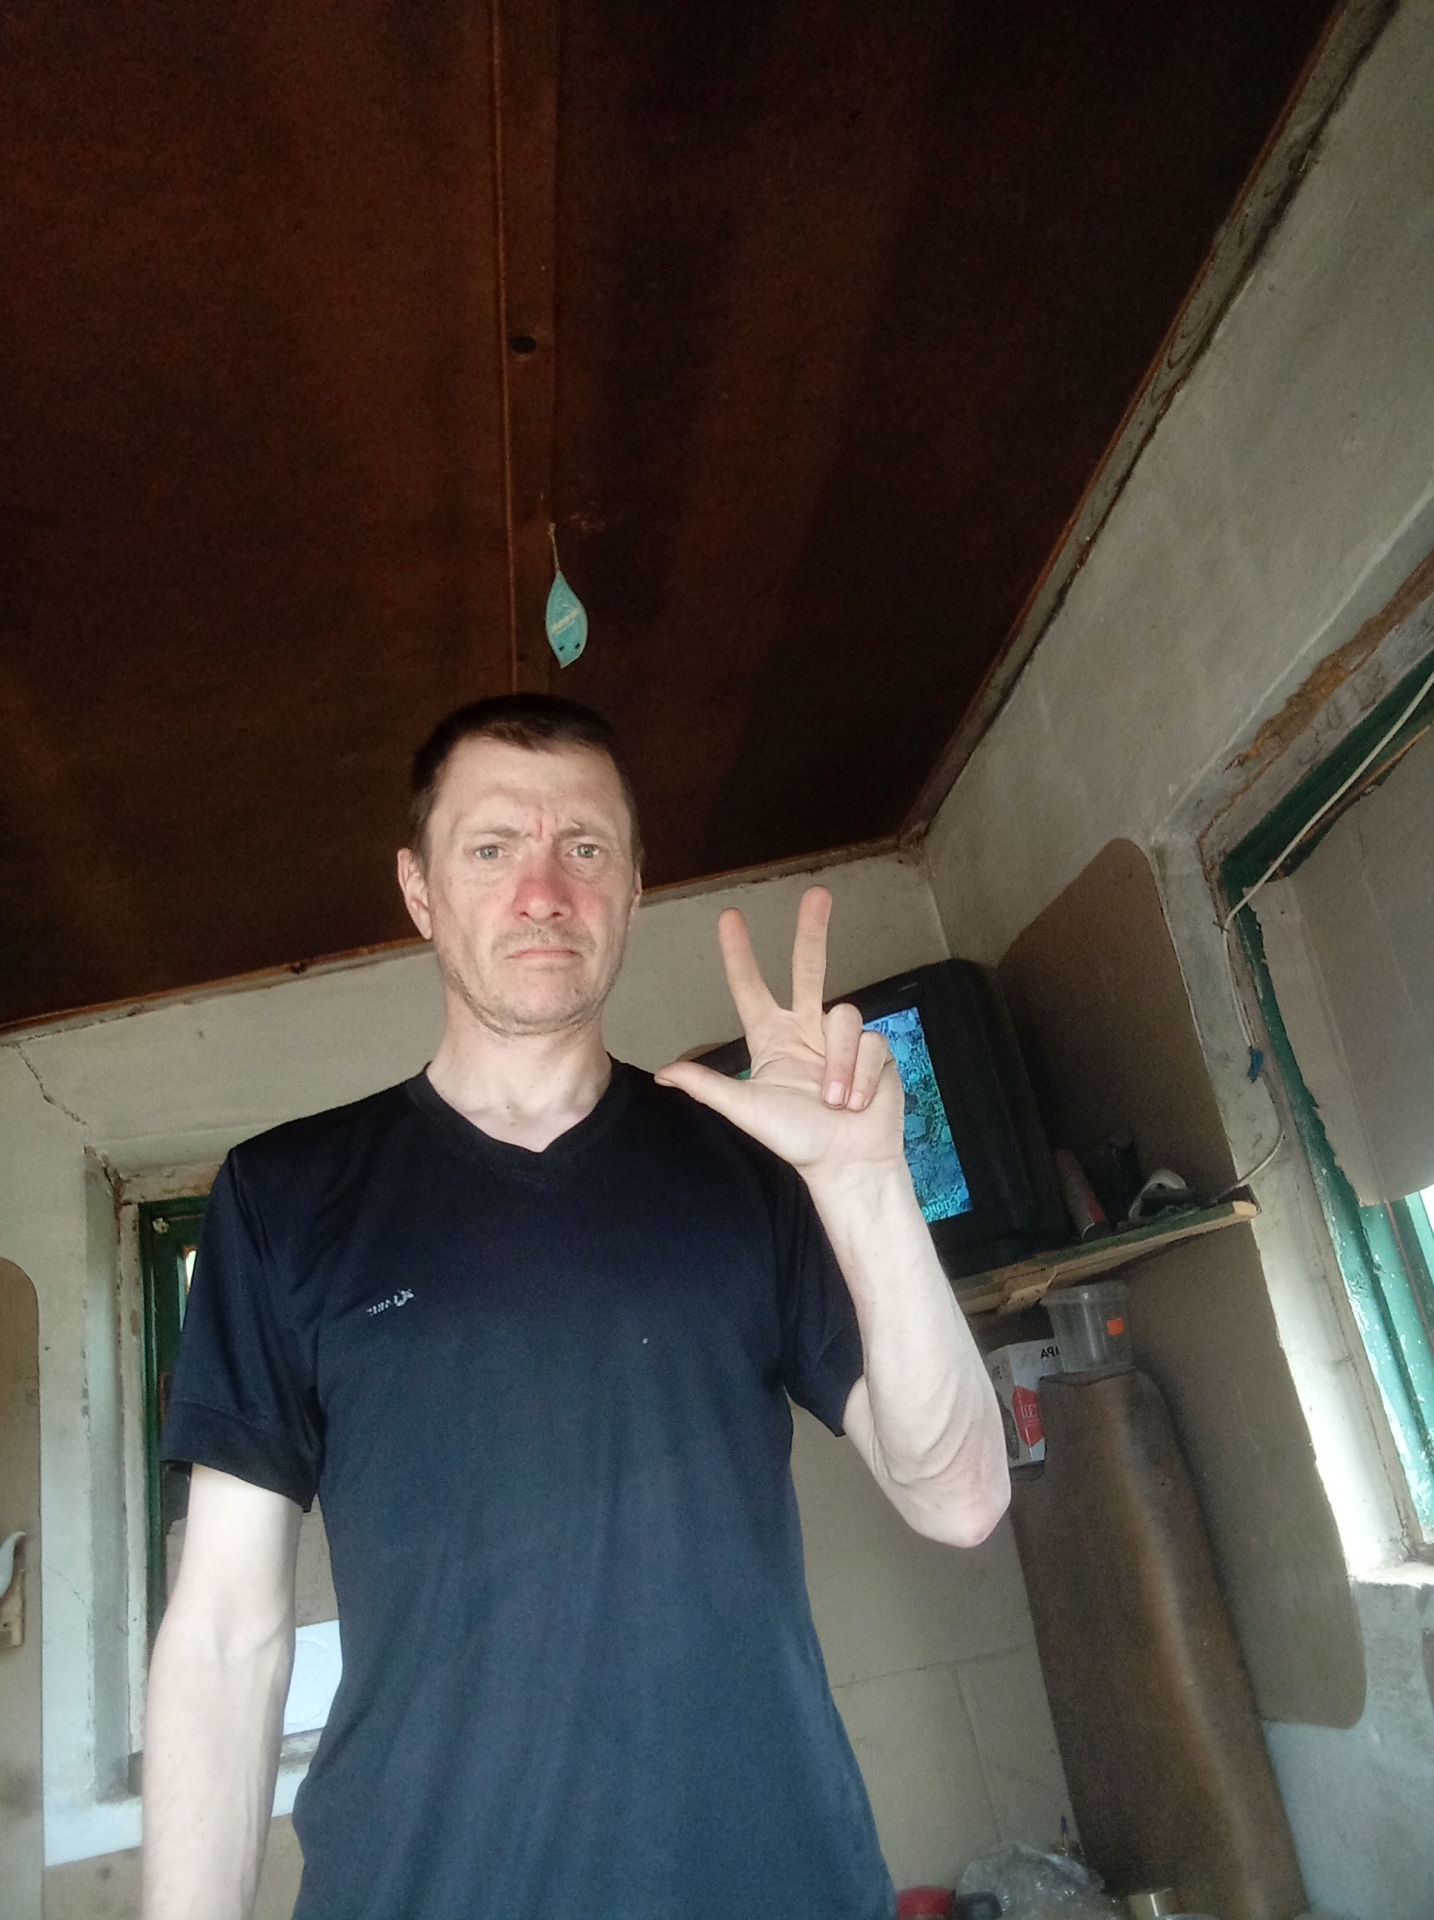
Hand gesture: three2